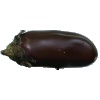
Label: eggplant